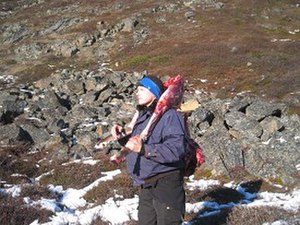
Fanger
Fanger der bærer rensdyr.
En fanger er en person der lever af fangst på Grønland. Fangst er både jagt og fiskeri. Fangsten er afhængig af årstid og byttedyr.